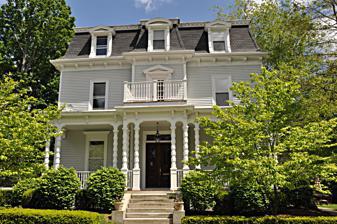
Building: Charles D. Elliott House
Country: United States of America
Year built: 1865
Historic house in Massachusetts, United States United States historic place Charles D. Elliott House U.S. National Register of Historic Places Show map of Massachusetts Show map of the United States Location 7 Colman St., Newton, Massachusetts Coordinates 42°21′16.5″N 71°13′22.0″W / 42.354583°N 71.222778°W / 42.354583; -71.222778 Built 1865 Architectural style Second Empire, Mansard MPS Newton MRA NRHP reference No. 86001792 Added to NRHP September 04, 1986 The Charles D. Elliott House is a historic house at 7 Colman Street in Newton, Massachusetts .  The 2 + 1 ⁄ 2 -story wood-frame house was probably built in the 1860s, and is one of Newton's finest Second Empire houses.  It has a mansard roof pierced by dormers with rounded or triangular gabled pediments.  Its main facade has a slightly projecting central section, which includes an elaborately decorated porch that projects further forward and extends the full width of the front.  Charles D. Elliott was part owner of a local coal and lumber yard. The house was listed on the National Register of Historic Places in 1986. See also National Register of Historic Places listings in Newton, Massachusetts References